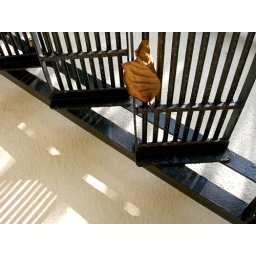
There's a welcome break of the dry brown leaf in the high contrast black staircase and the white wall.